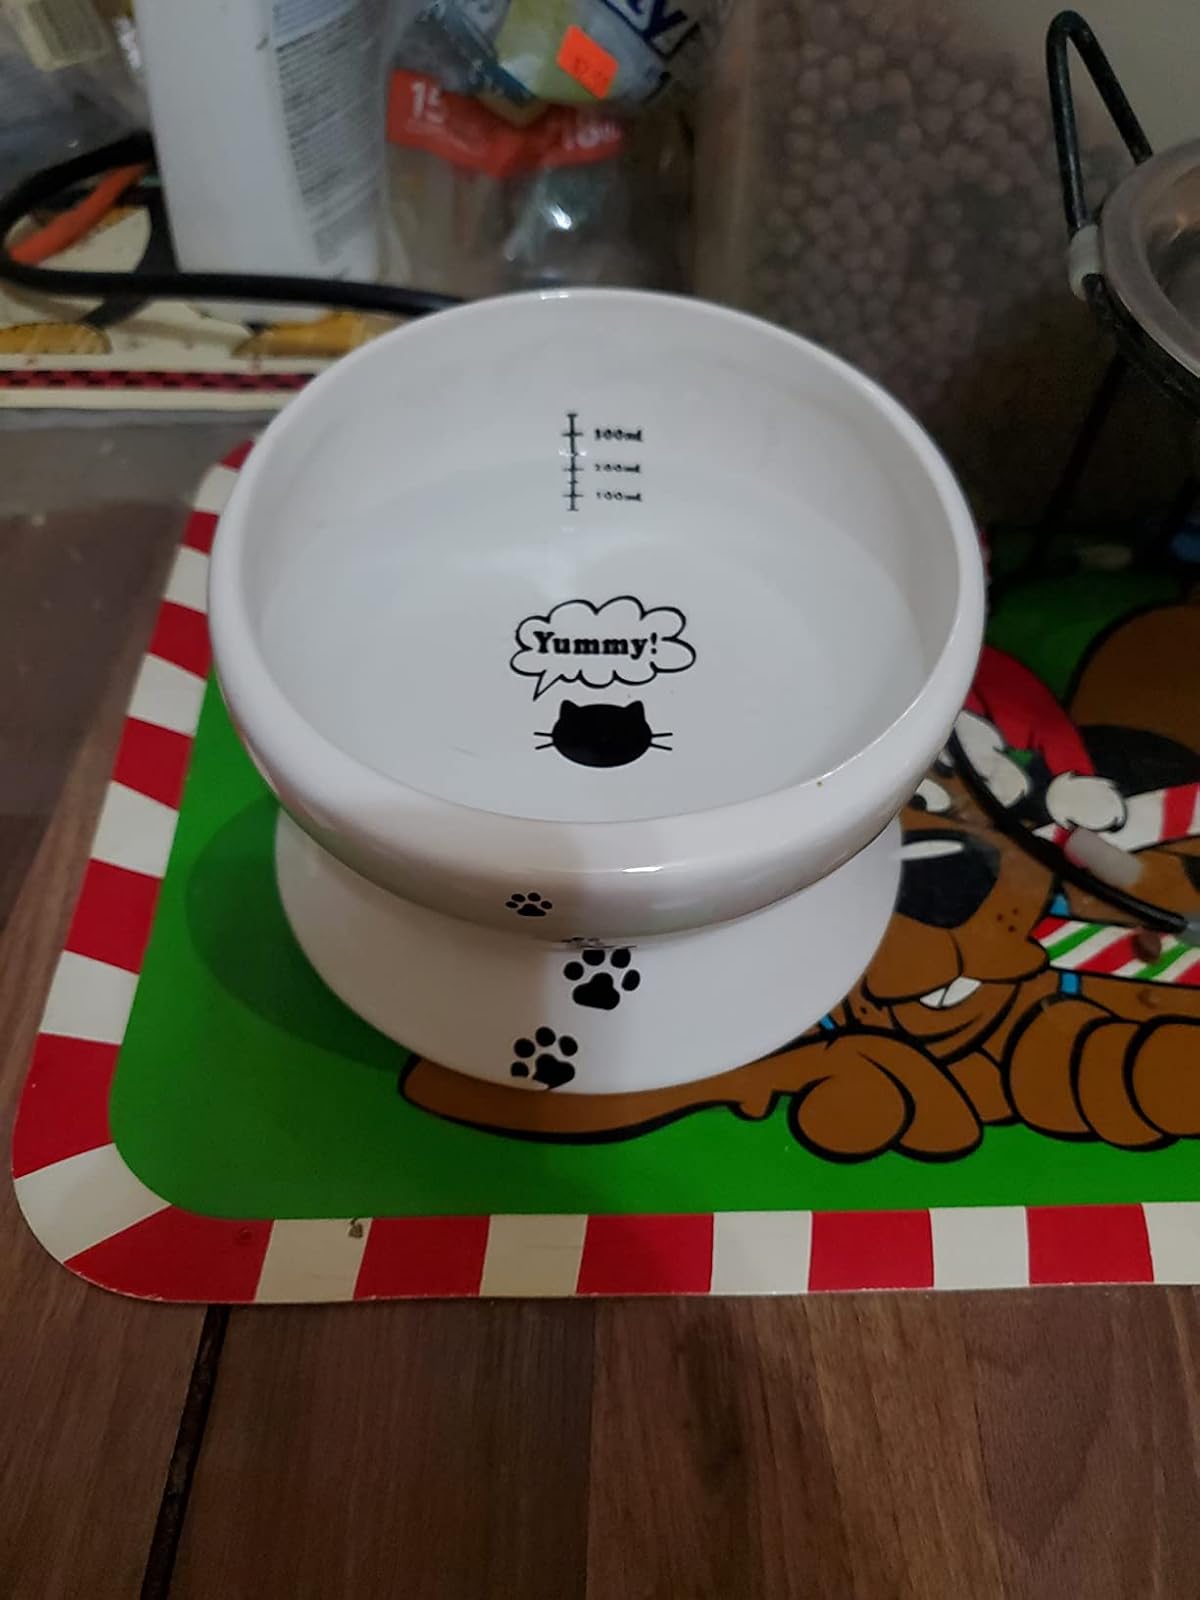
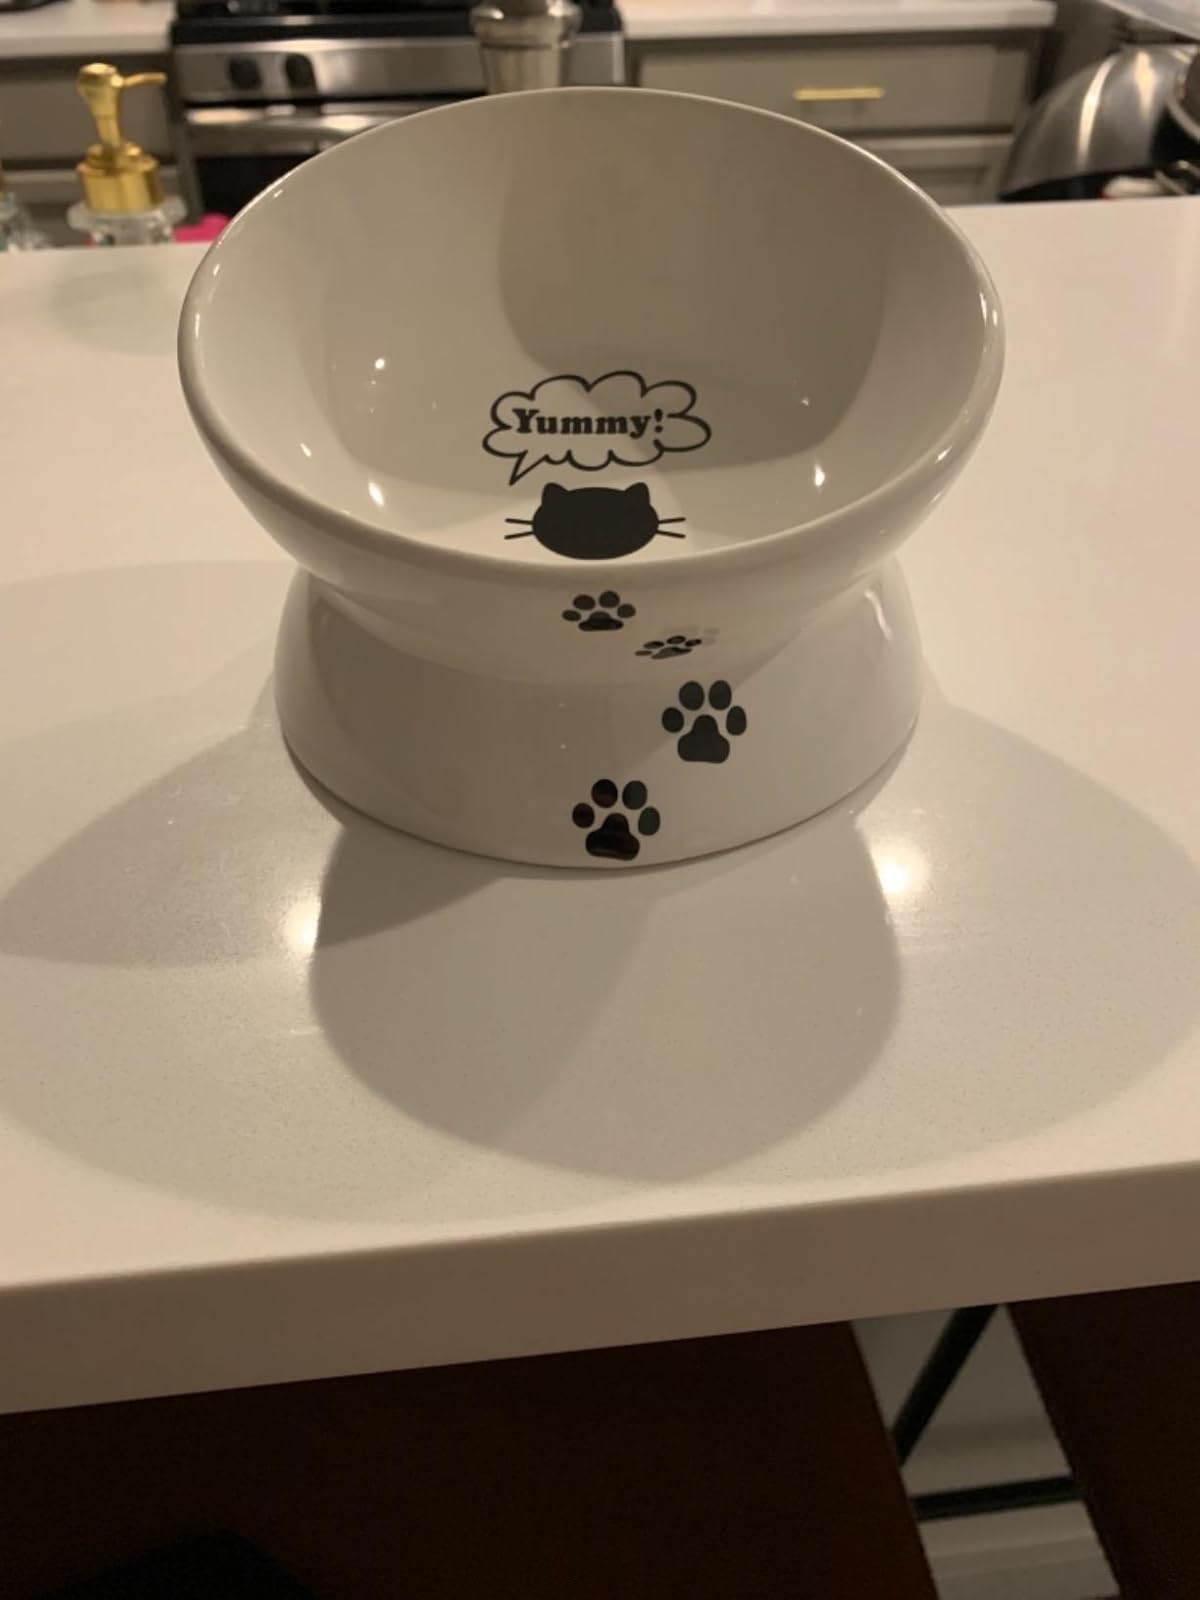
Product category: items_bowl
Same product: yes